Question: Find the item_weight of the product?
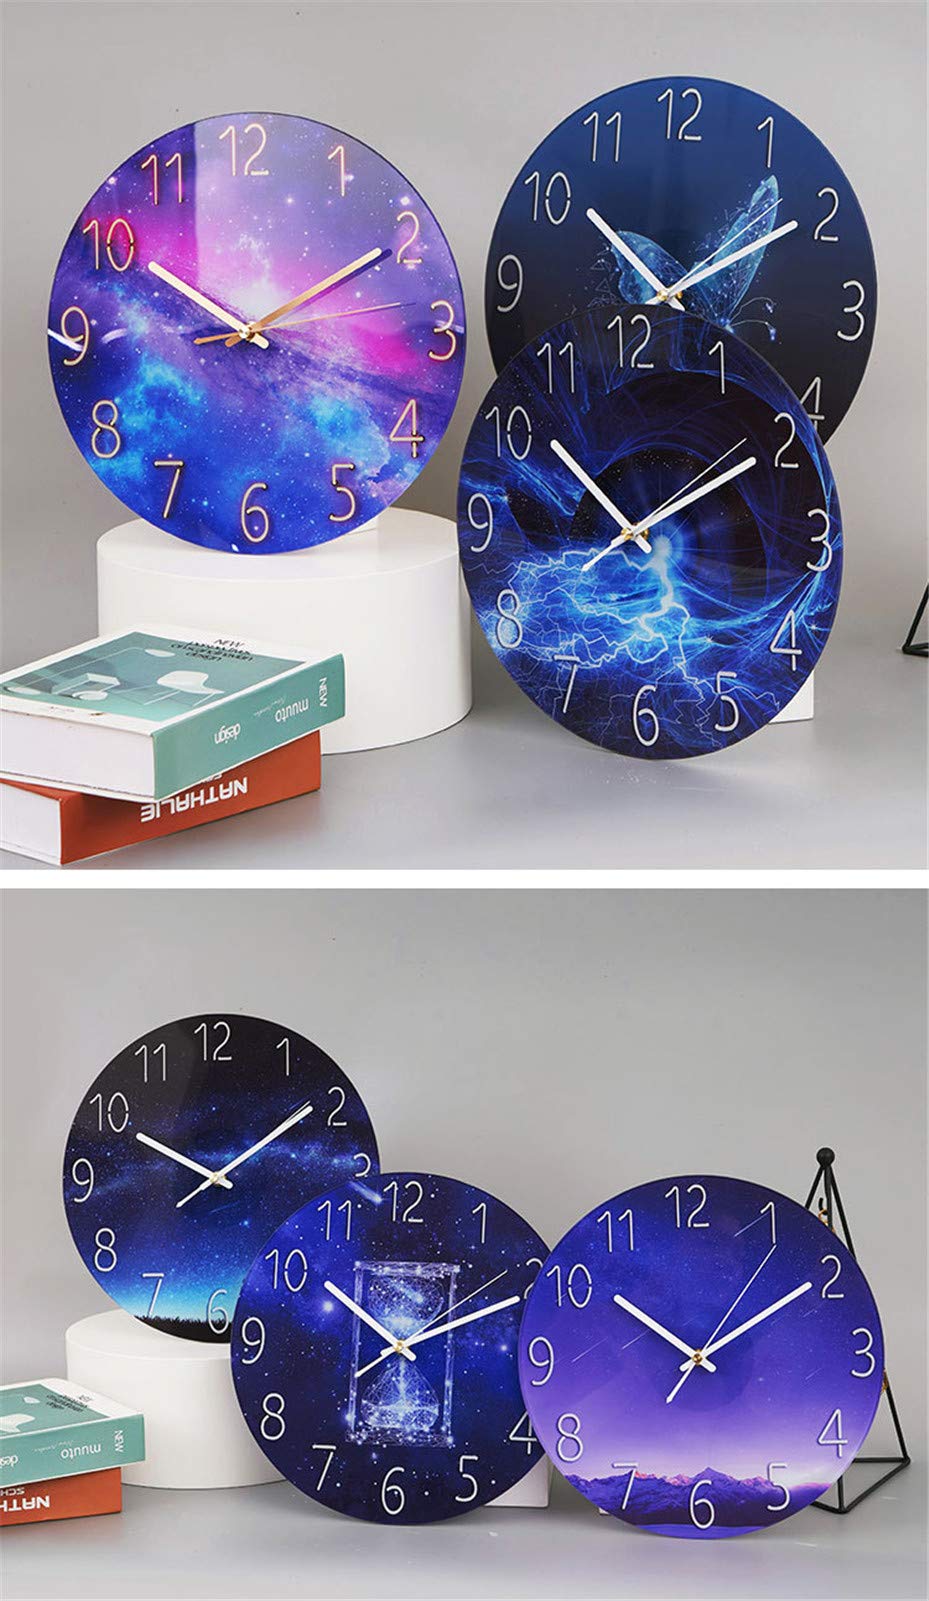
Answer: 4.0 gram